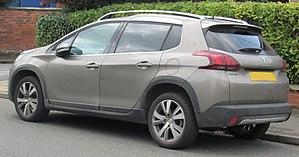
La Peugeot 2008 est un crossover présenté par la marque Peugeot au Salon de Genève en mars 2013, après deux show-cars aux salons de Pékin et Paris l'année précédente.